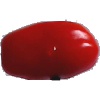
Label: Tomato 2